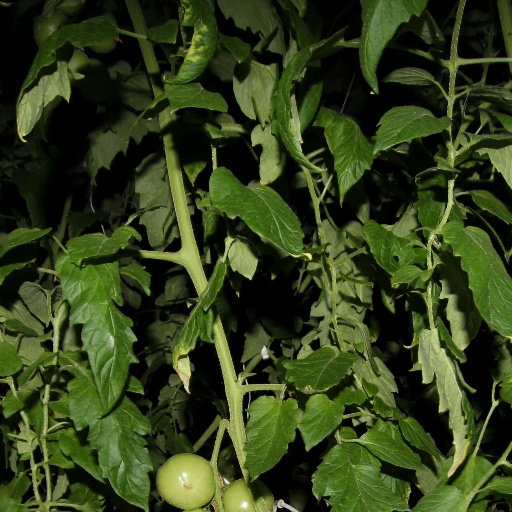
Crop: tomato